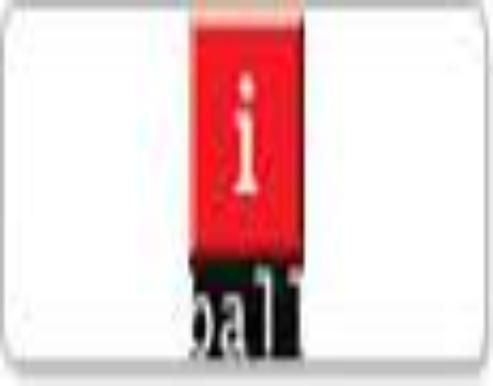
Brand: iBall
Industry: Electronic